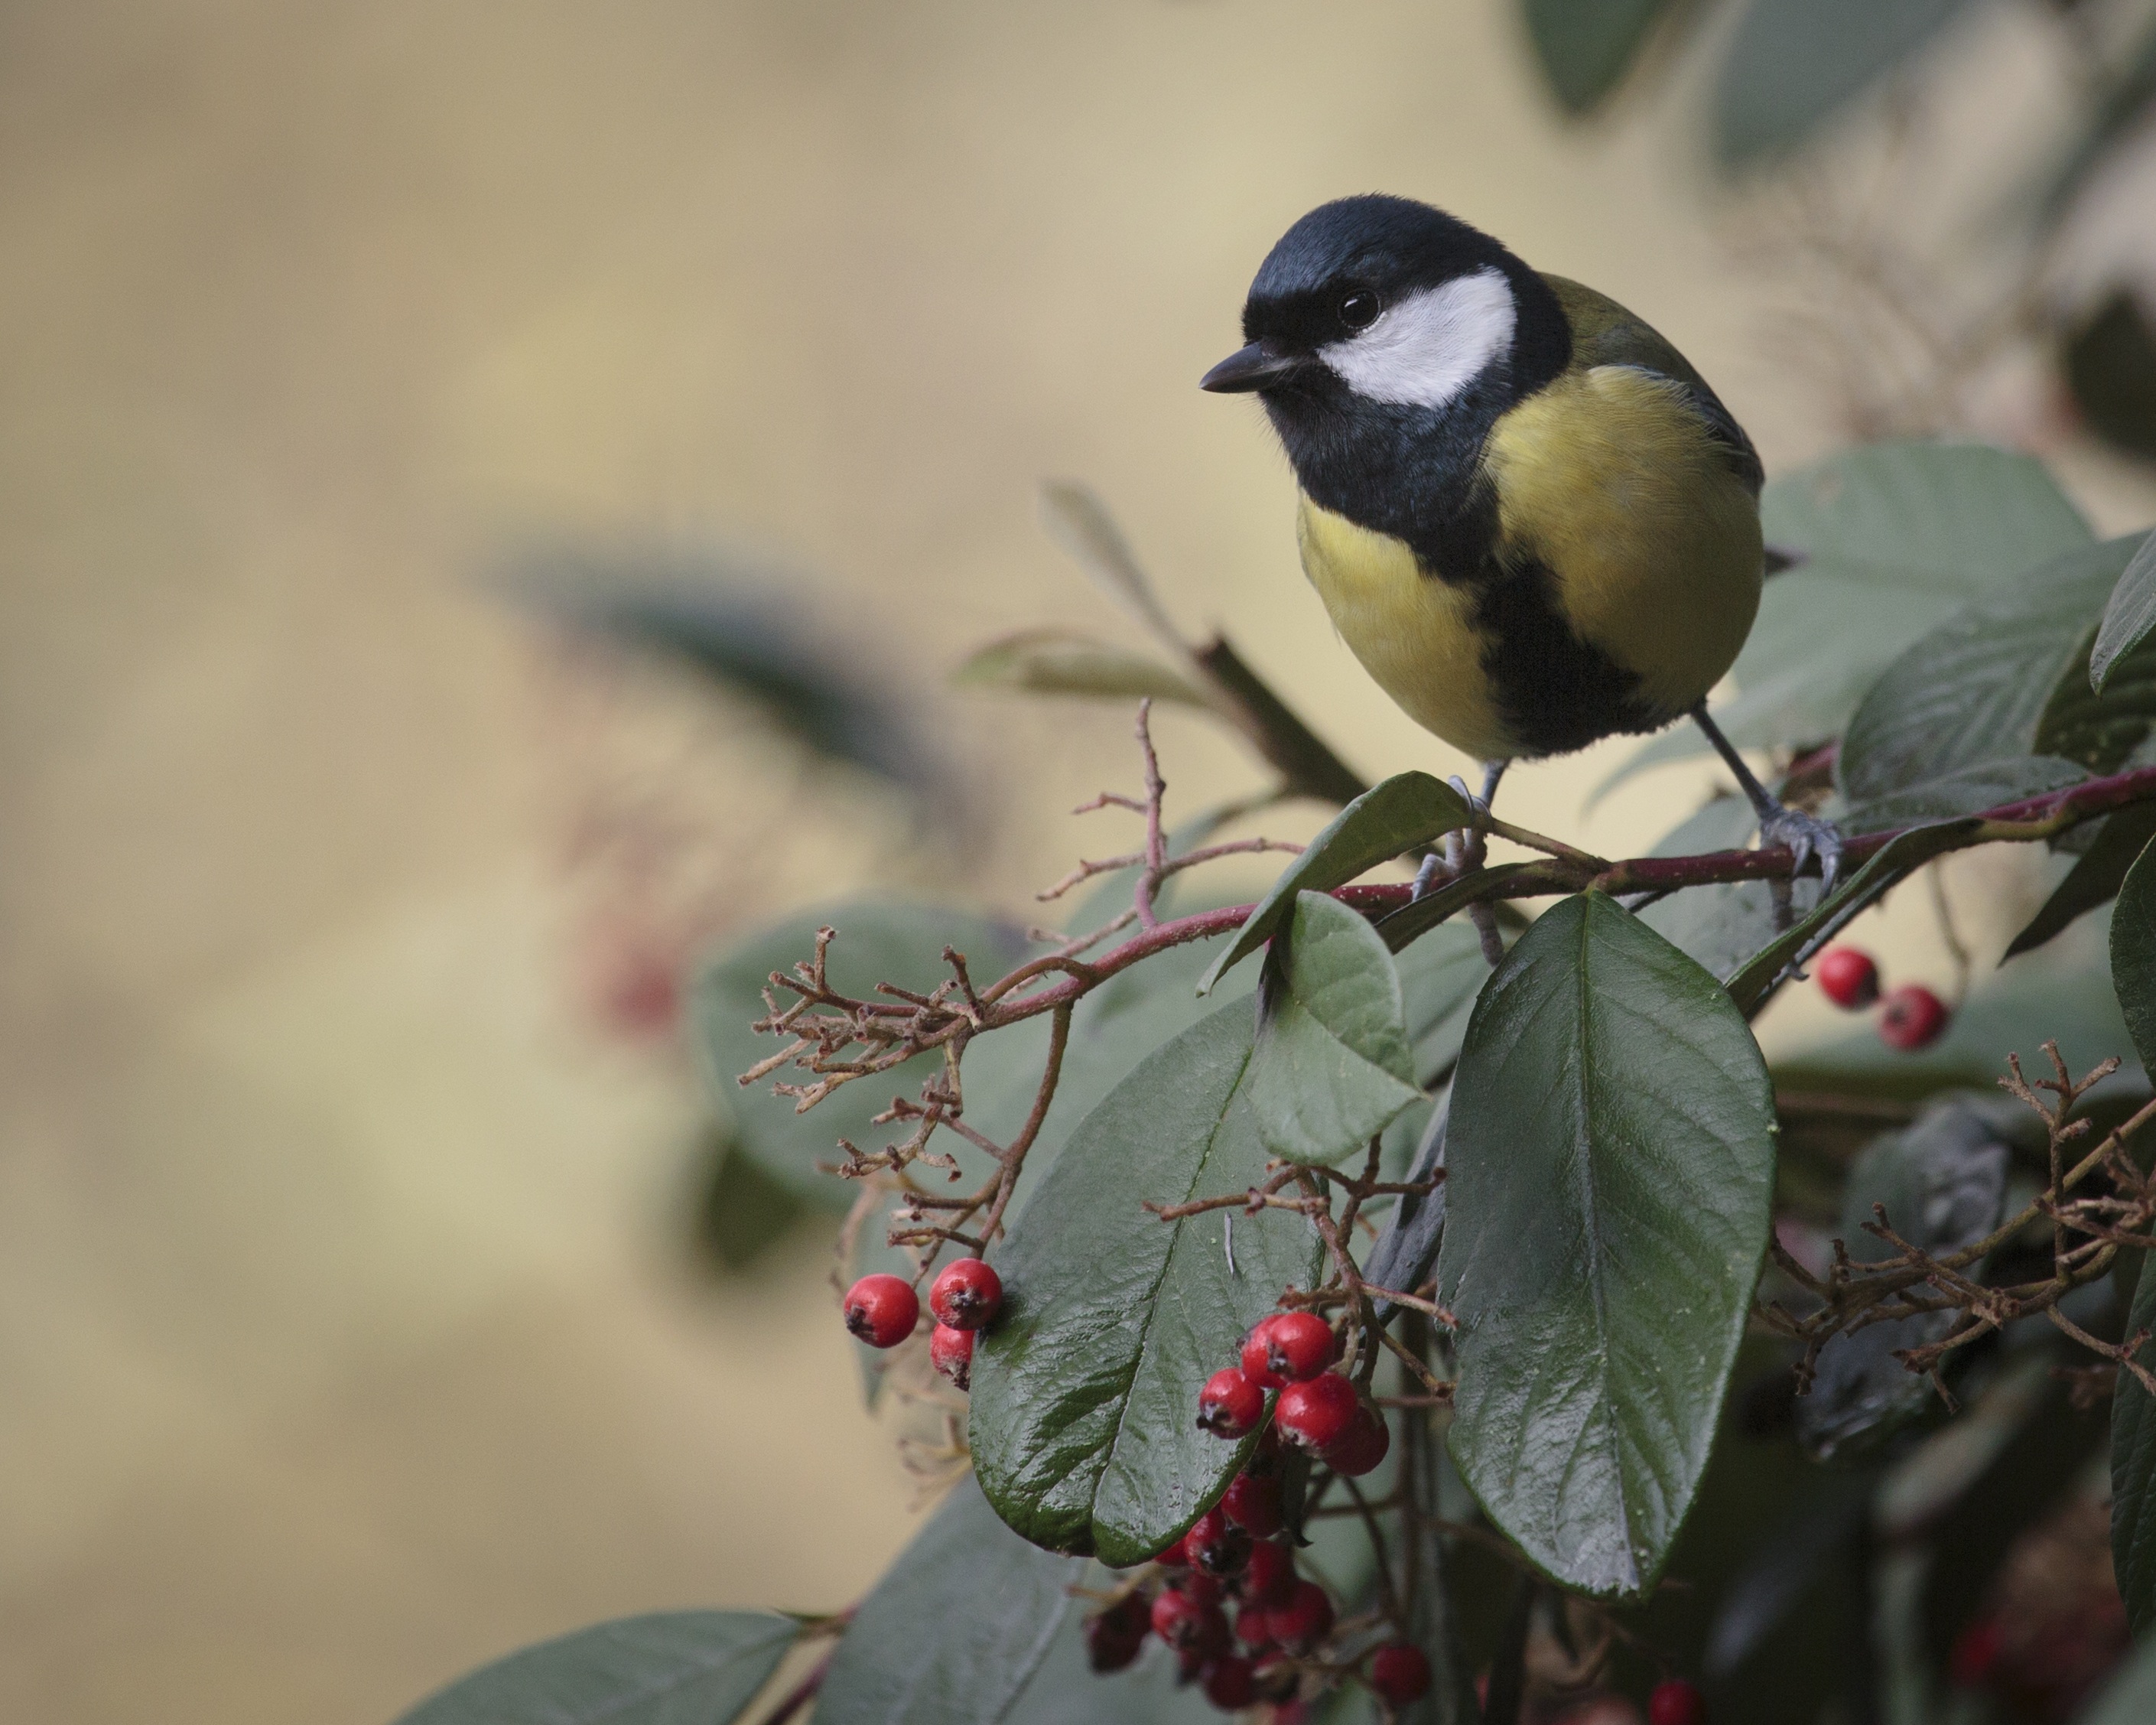
nature, branch, winter, bird, leaf, flower, animal, wildlife, beak, flora, fauna, close up, birds, berries, feathers, animals, sparrow, blue tit, tit, macro photography, wild animals, perching bird